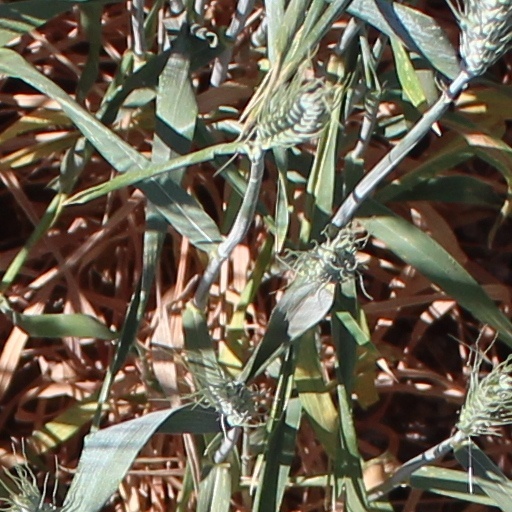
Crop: wheat